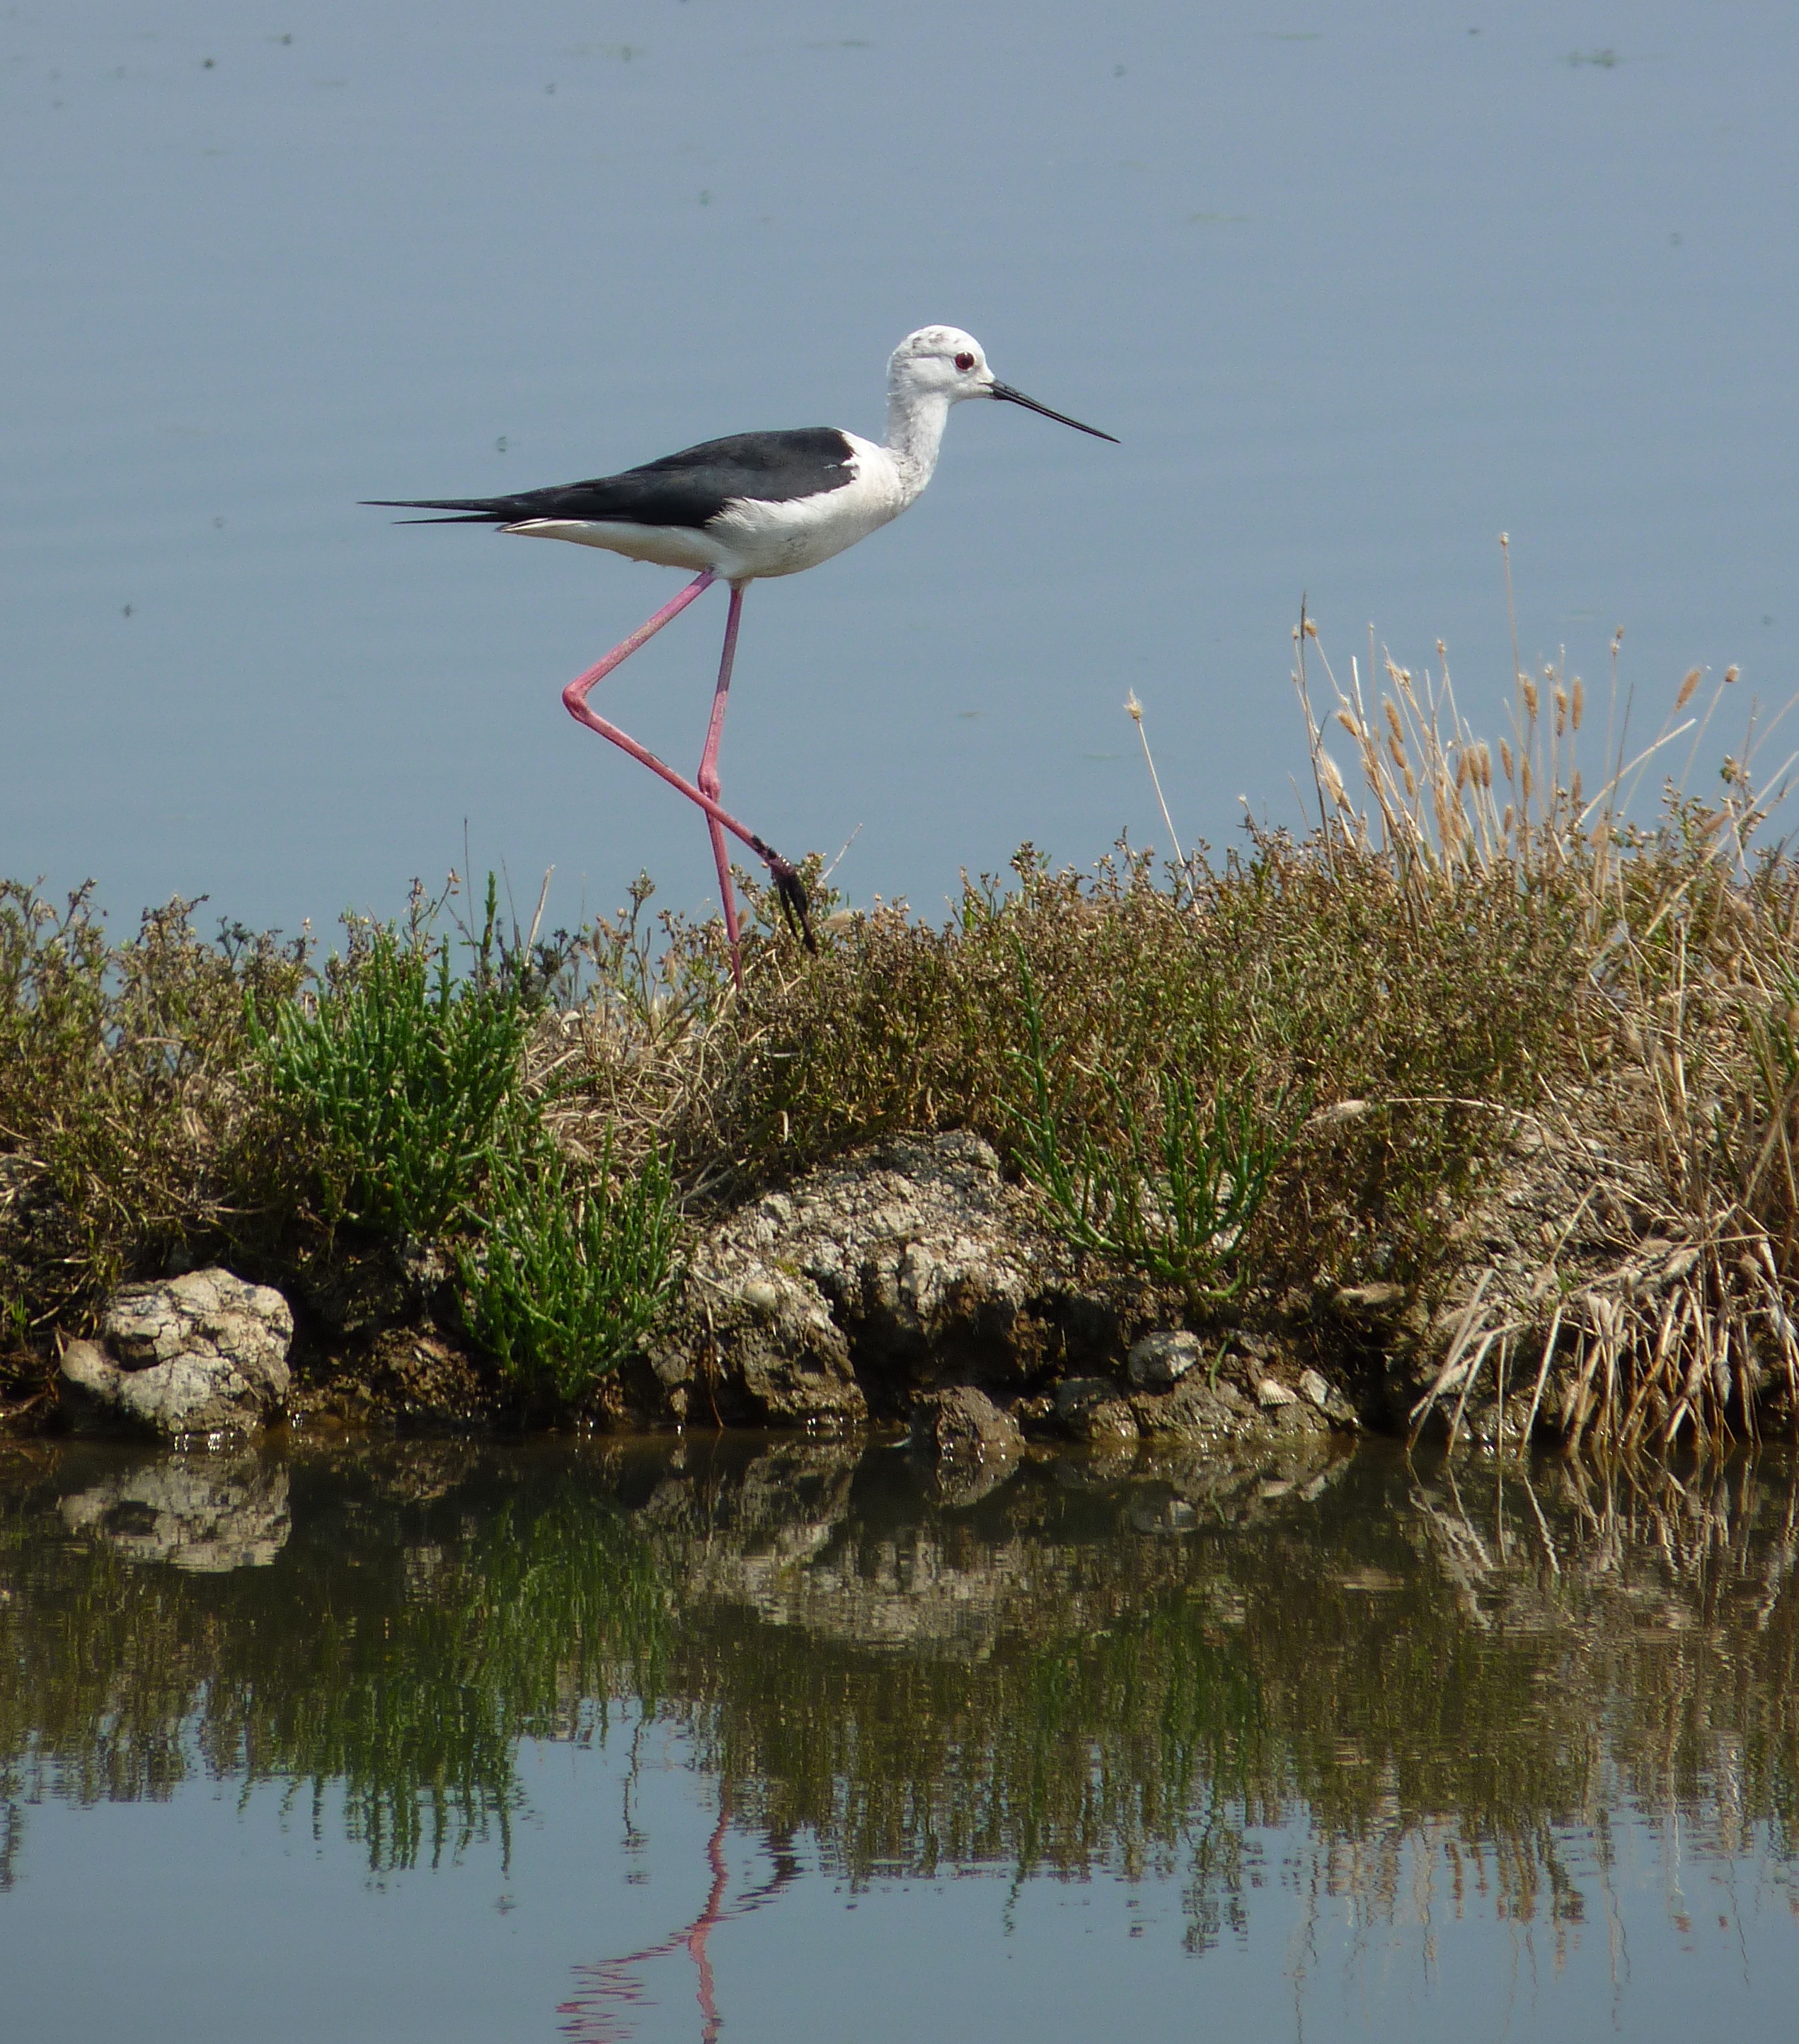
nature, bird, wildlife, reflection, fauna, stork, animals, wetland, vertebrate, heron, shorebird, ciconiiformes